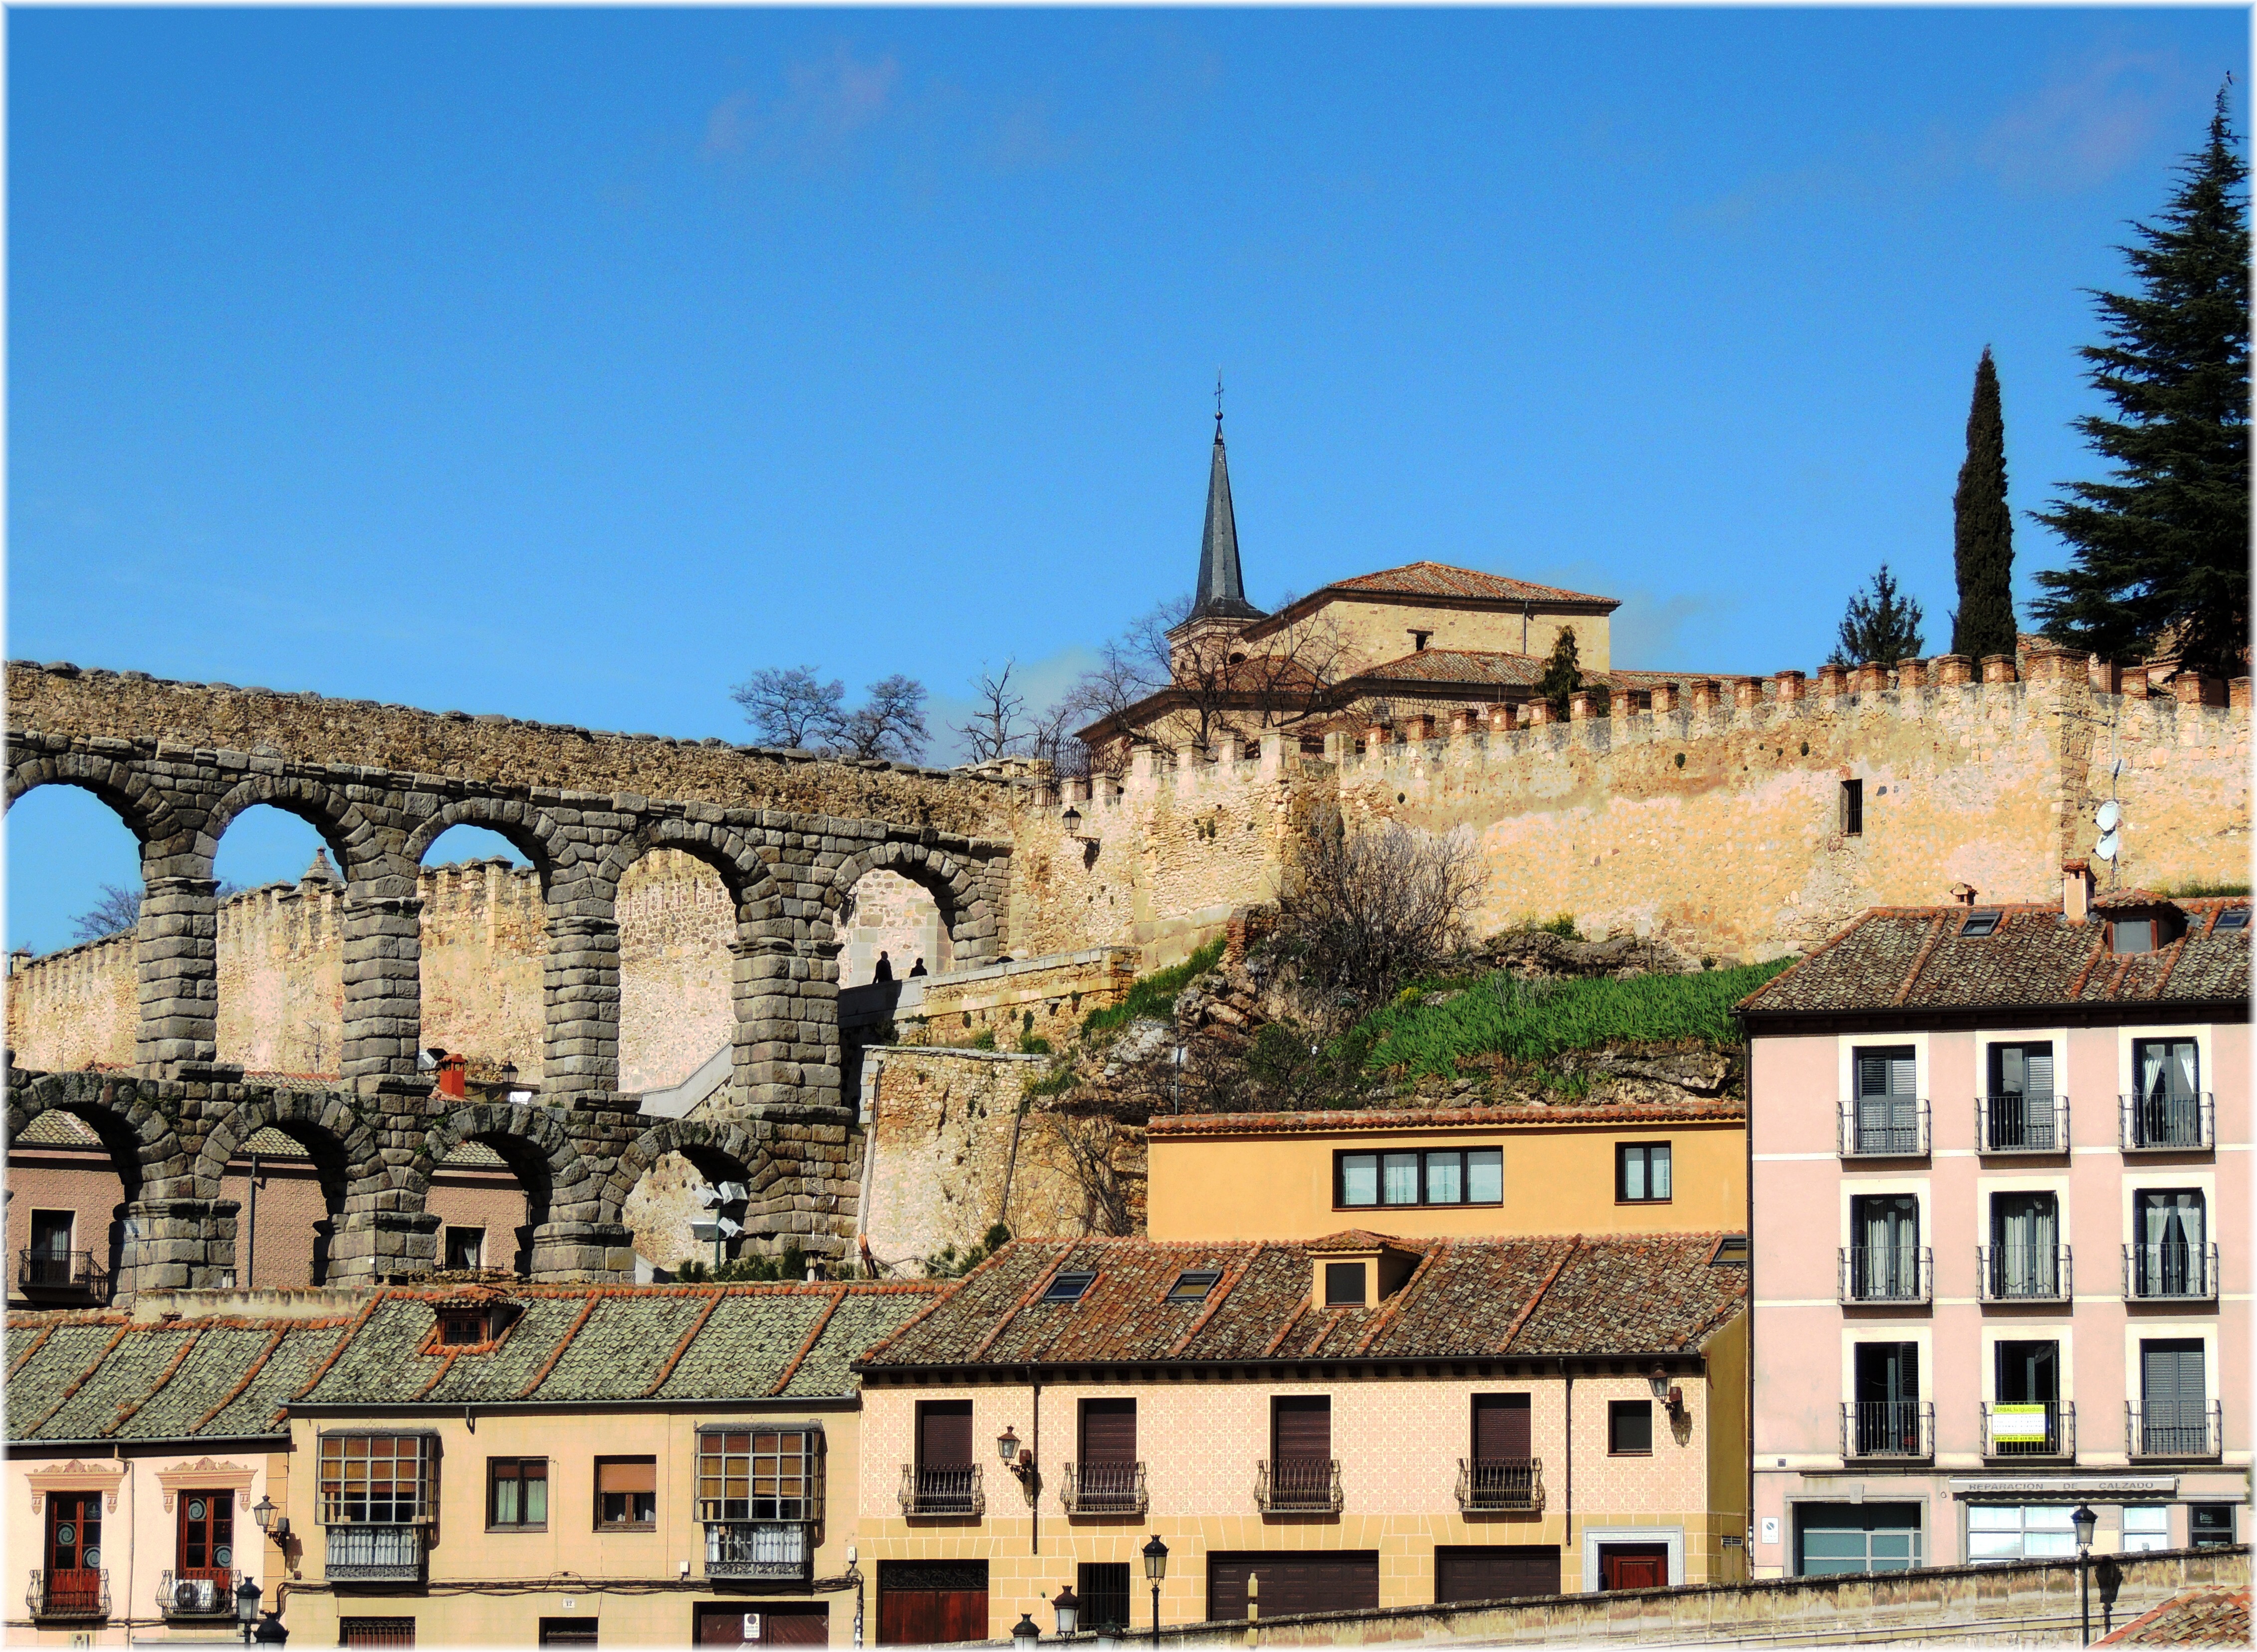
architecture, town, building, palace, cityscape, europe, landmark, facade, tourism, place of worship, spain, monastery, arquitectura, europa, romano, mygearandme, segovia, acueducto, estate, espana, castillaleon, arquitecture, espagme, ancient history